Varamala

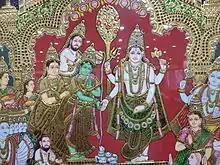
Parvati and Shiva wearing varamalas during their kalyanam.

In the Ramayana, Sita places a varamala around the neck of Rama after he wins her hand in the Sita Swayamvara, breaking the Pinaka bow.